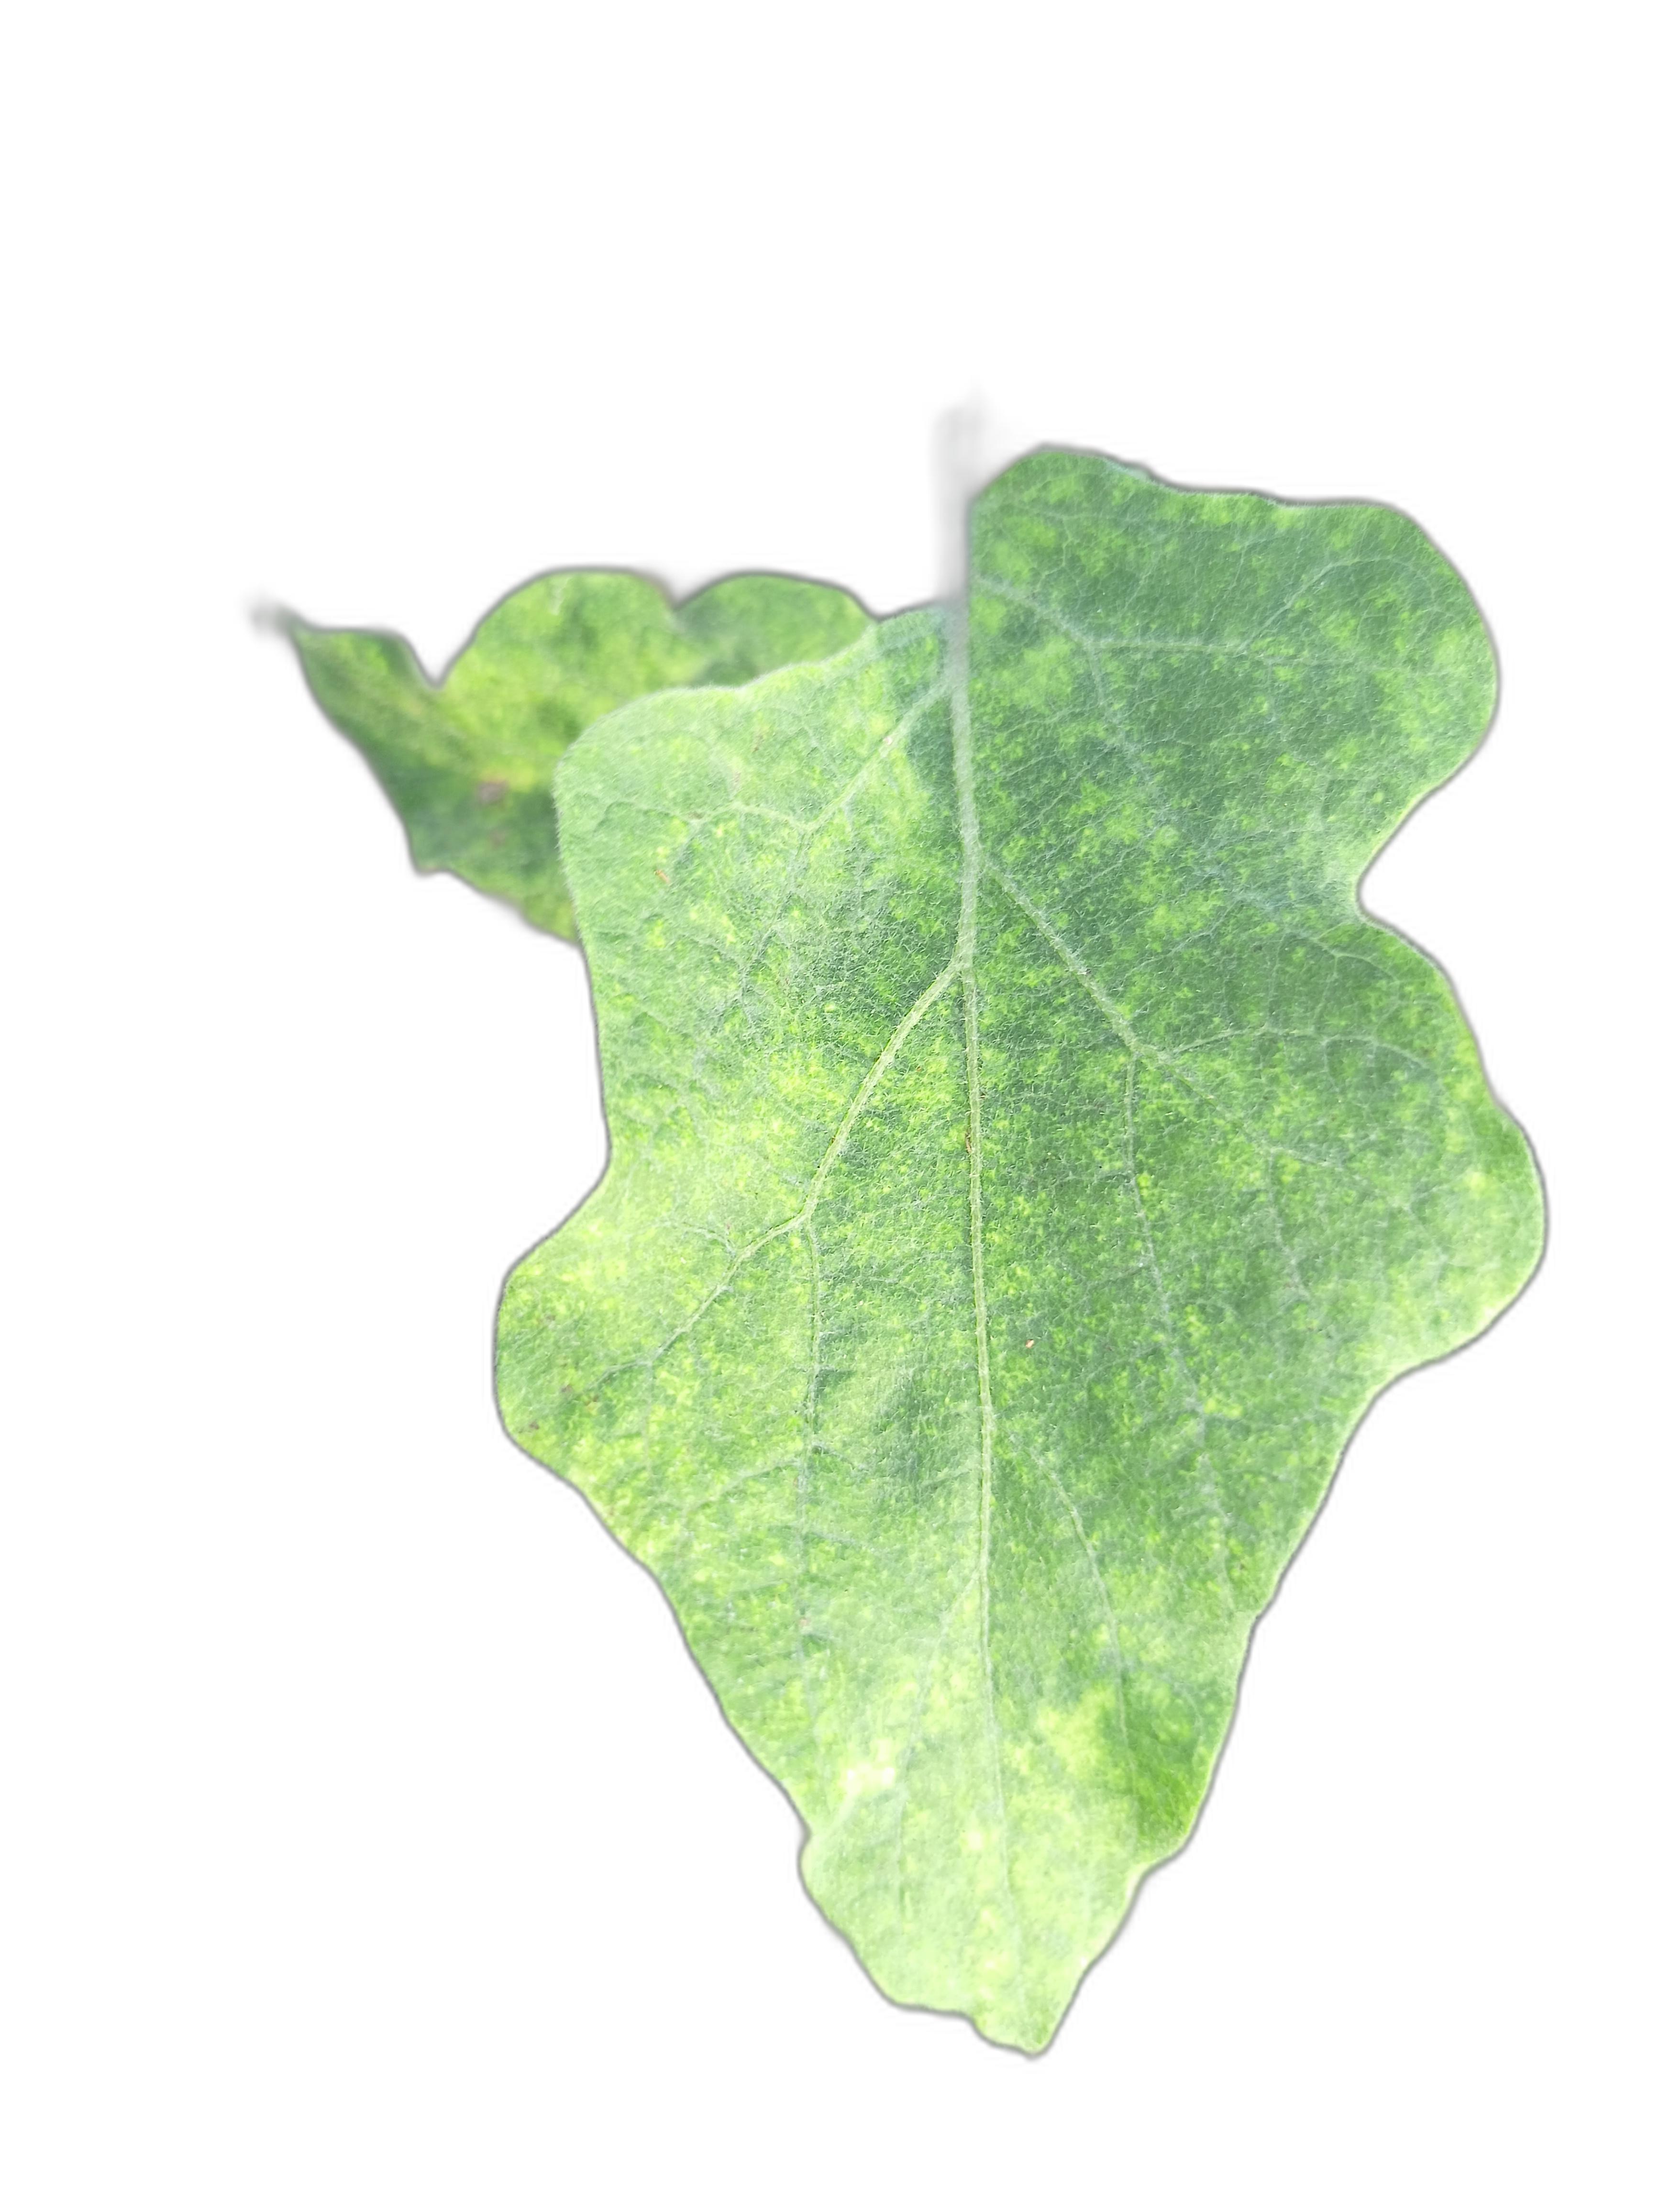
Label: Mosaic Virus Disease